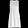
Label: Dress